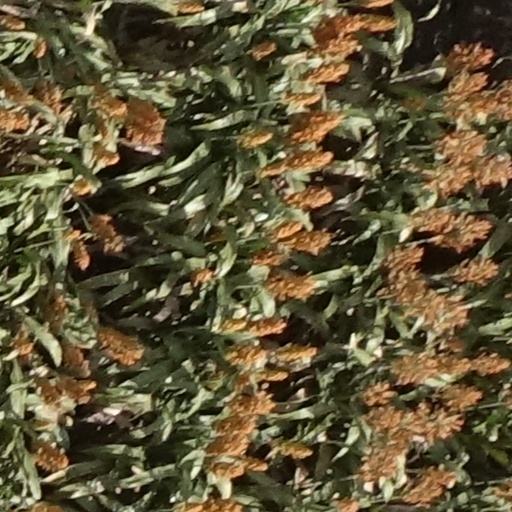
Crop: sorghum